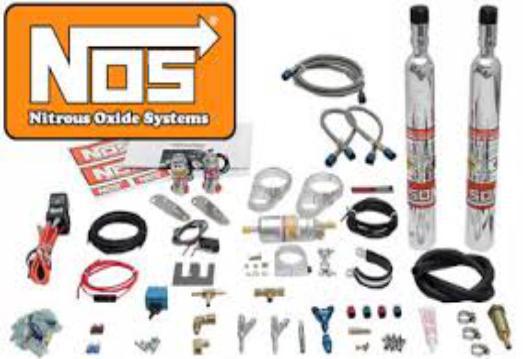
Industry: Others